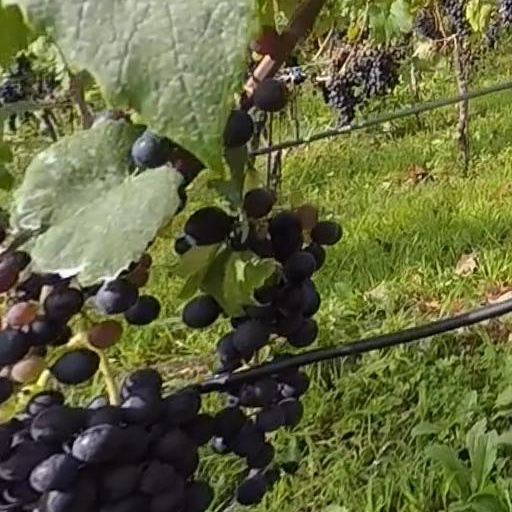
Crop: grape